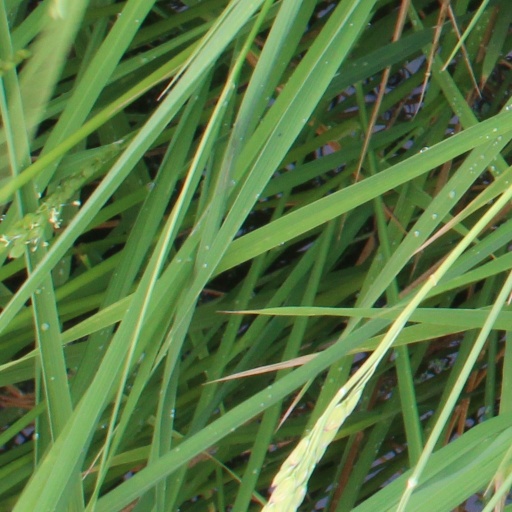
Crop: rice